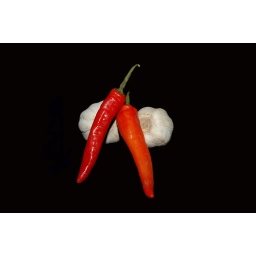
This one will be printed, and hung in the kitchen for the new house